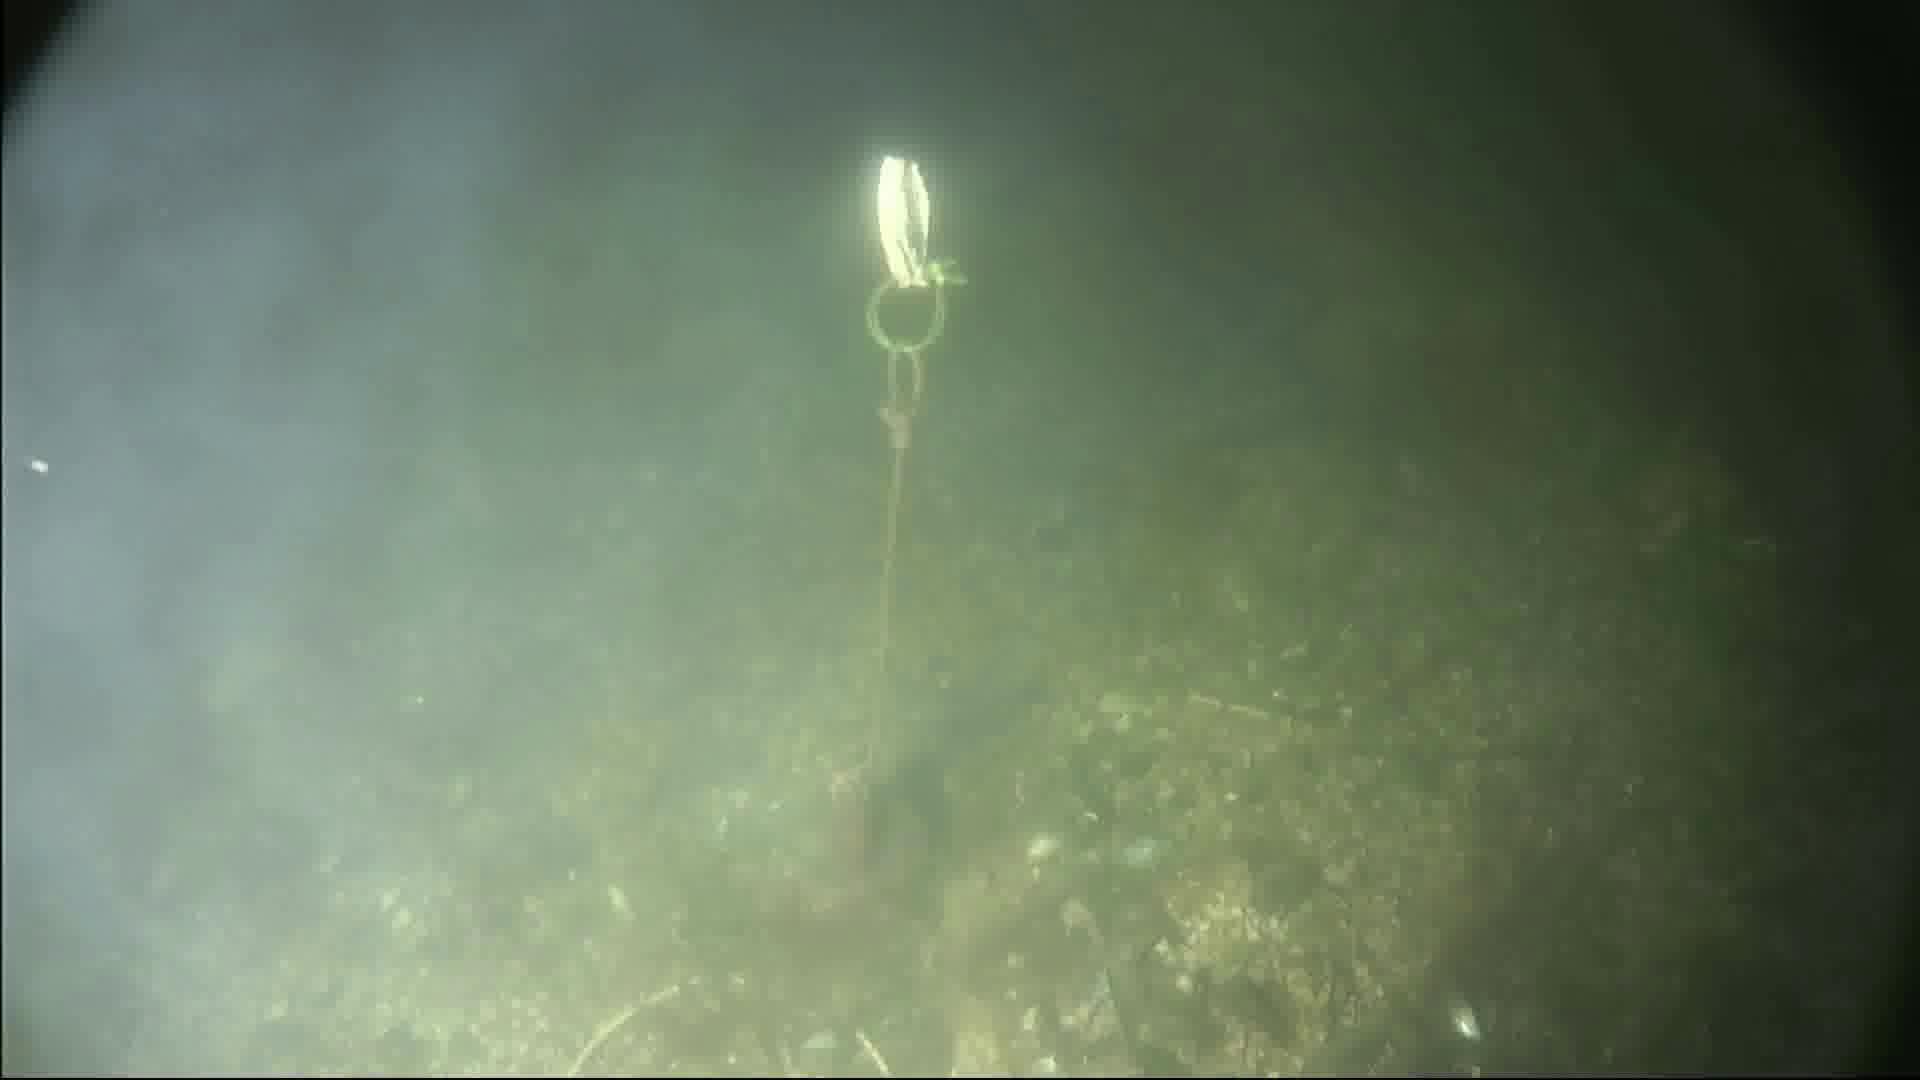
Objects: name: crab